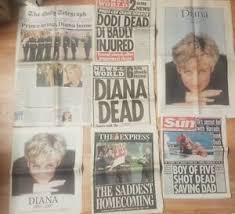
Label: paper